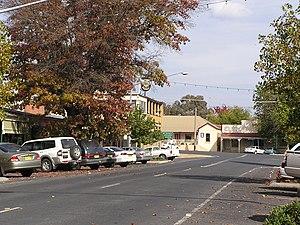
Tumbarumba est une ville de la Riverina, en Nouvelle-Galles du Sud en Australie, à environ 500 km au sud-ouest de Sydney.